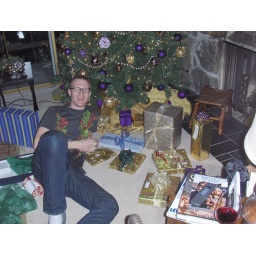
lost in a forest of shiny paper